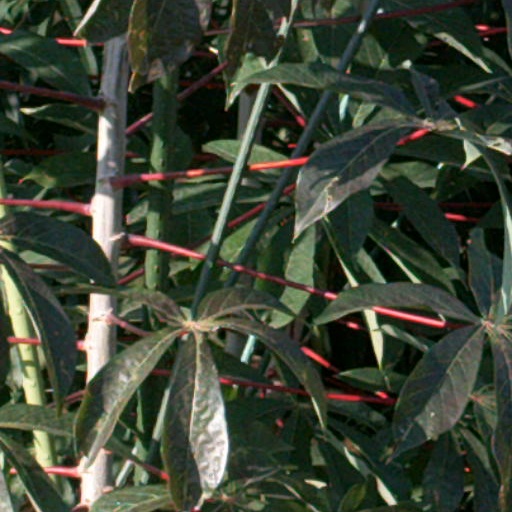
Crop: cassava